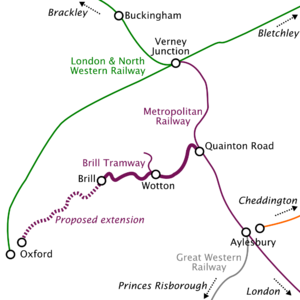
Quainton Road Station / Oxford & Aylesbury Tramroad
Jernbaner i og omkring Aylesbury Vale, 1894. Den foreslåede nye linje fra Aylesbury til Oxford via Brill var betydeligt kortere end den eksisterende rute gennem Verney Junction og ville have gjort Quainton Road til en stor omstigningsbanegård.[note 4]
"Quainton Road railway station er en station i Buckinghamshire 71 km fra London. Den åbnede i 1868 i et ubebygget landområde ved Quainton. Stationen blev bygget af Aylesbury and Buckingham Railway efter pres fra hertugen af Buckingham, som gerne ville have jernbanen i nærheden af sit hjem i Wotton House og have en jernbanestation så tæt som muligt herfra. Da den betjente et forholdsvis ubeboet område, var Quainton Road en beskeden station, som blev beskrevet som ""ekstremt primitiv"".